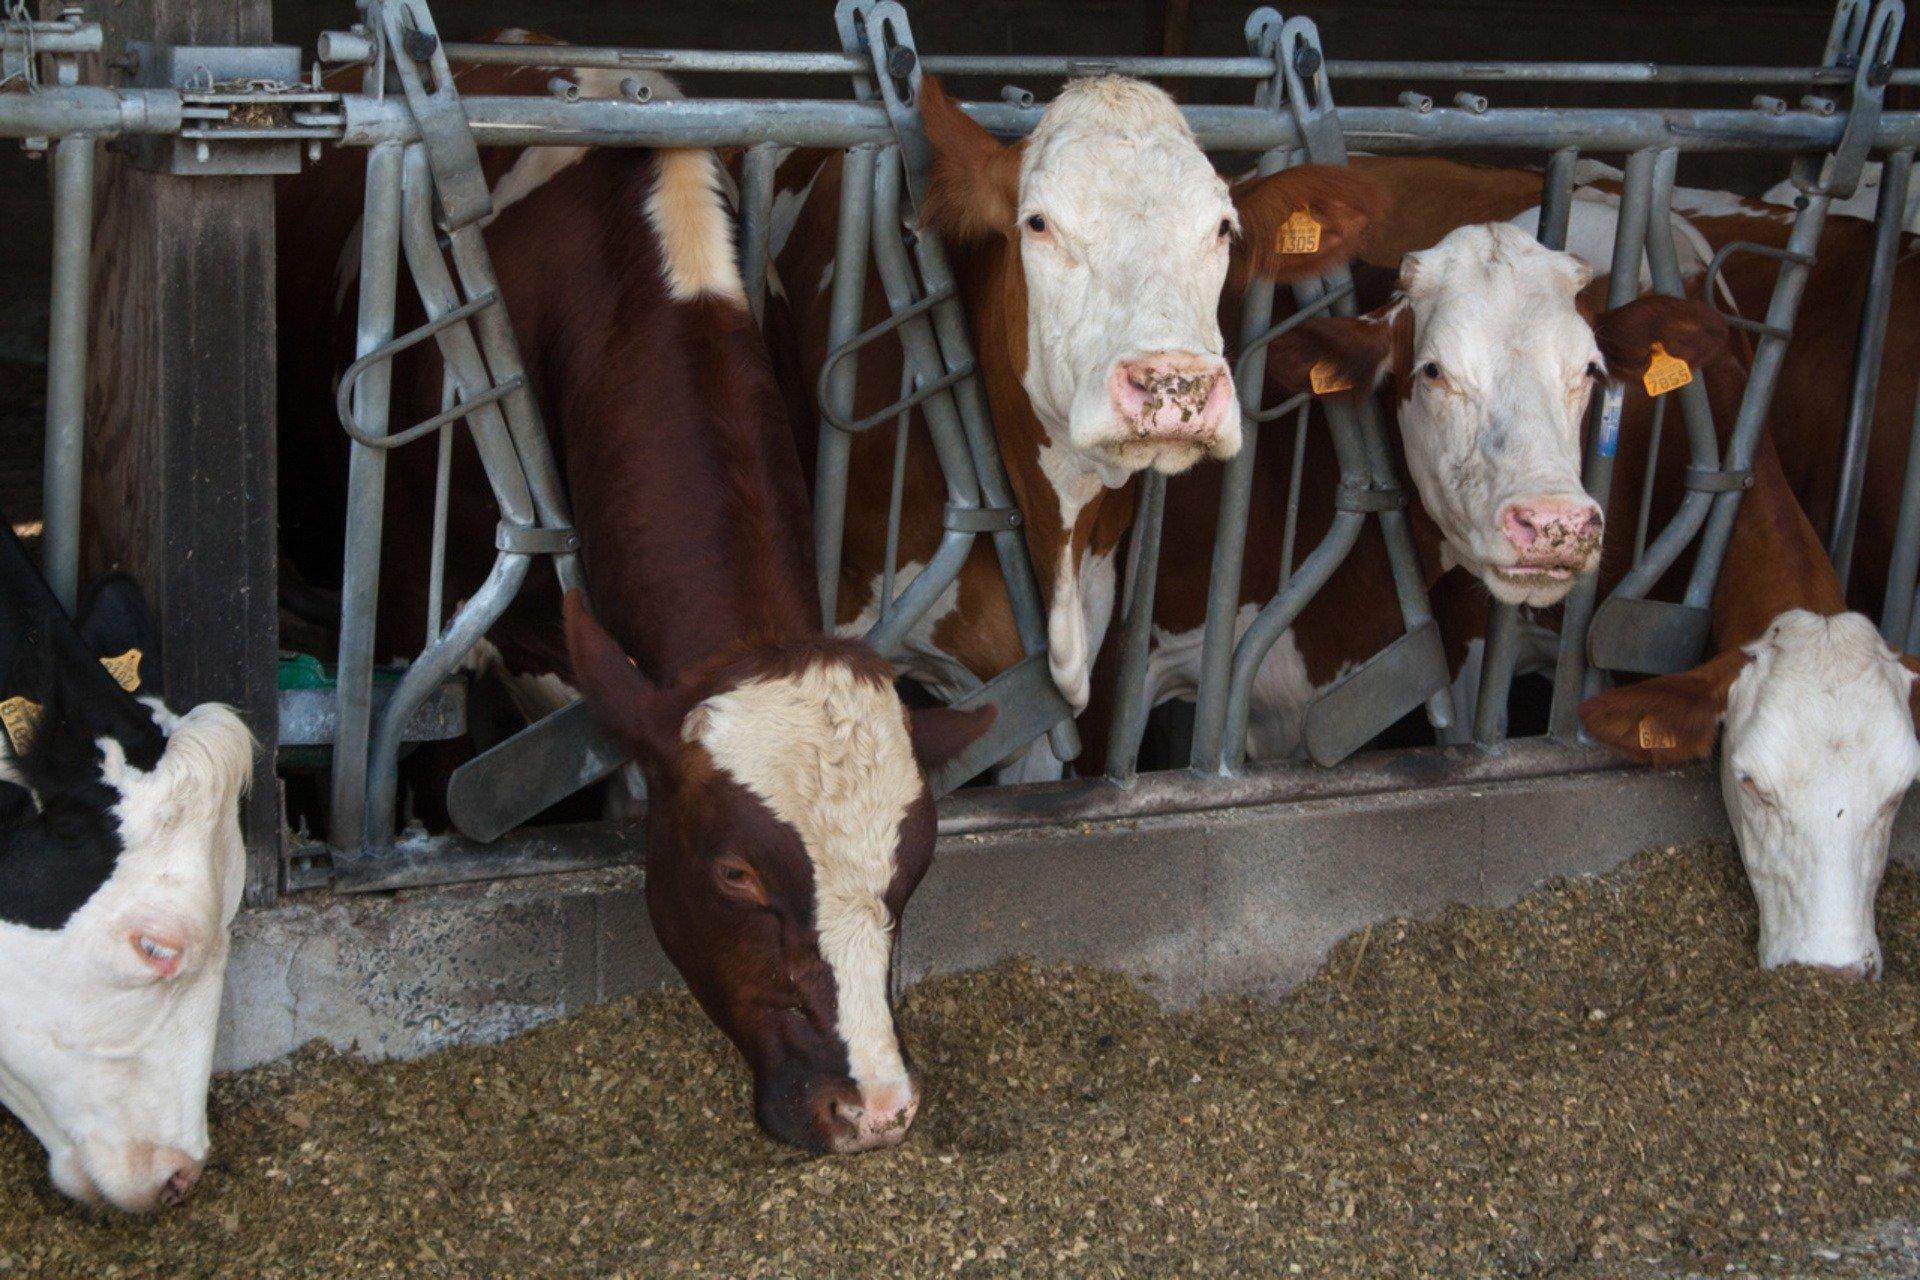
Ng'ombe kadhaa ndani ya zizi, baadhi yao wakiwa wamefungwa kwenye vizuizi vya chuma. Ng'ombe hao wananyoosha shingo zao kula chakula kilichowekwa mbele yao. Rangi za ng'ombe zinatofautiana, wengine wakiwa kahawia na weupe na wengine weusi na weupe.